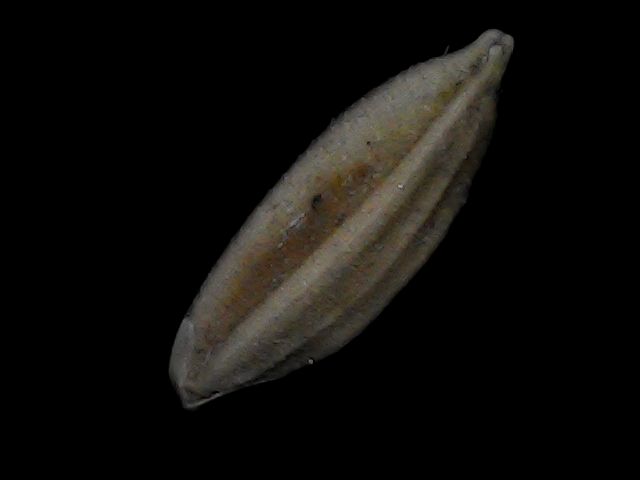
Rice variety: Bd72